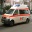
Label: ambulance